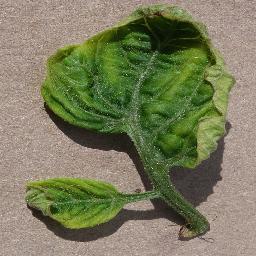
Label: Tomato___Tomato_Yellow_Leaf_Curl_Virus